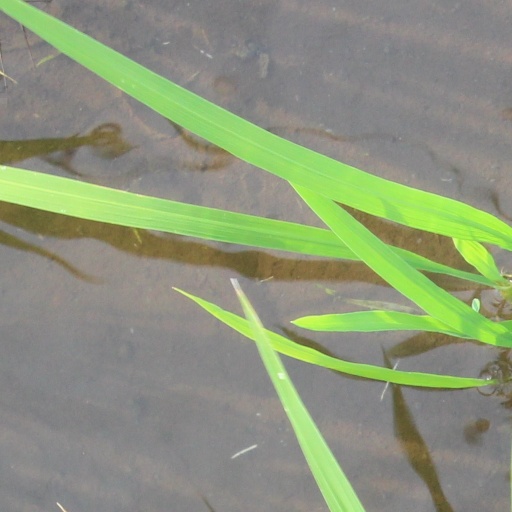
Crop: rice